Fit-and-proper-person test

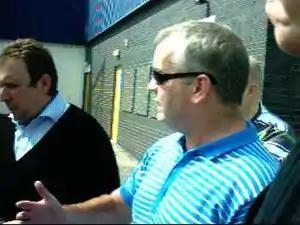
Stephen Vaughan fell foul of the test

The test, introduced in 2004, is mandated by the Premier League, the Football League, the National League and the Scottish Premier League. Anybody who takes over a club, runs one, or owns over 30% of its shares must be assessed. The first director known to have failed the test was Dennis Coleman, director of Rotherham United when they went into administration in 2006 and 2008. He claimed: